Hongjunying station

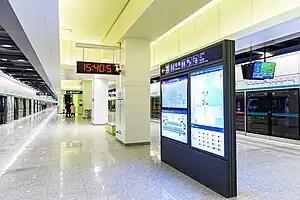
Platform in January 2024

Hongjunying station is an underground station of Line 17 of the Beijing Subway. It opened on December 30, 2023.